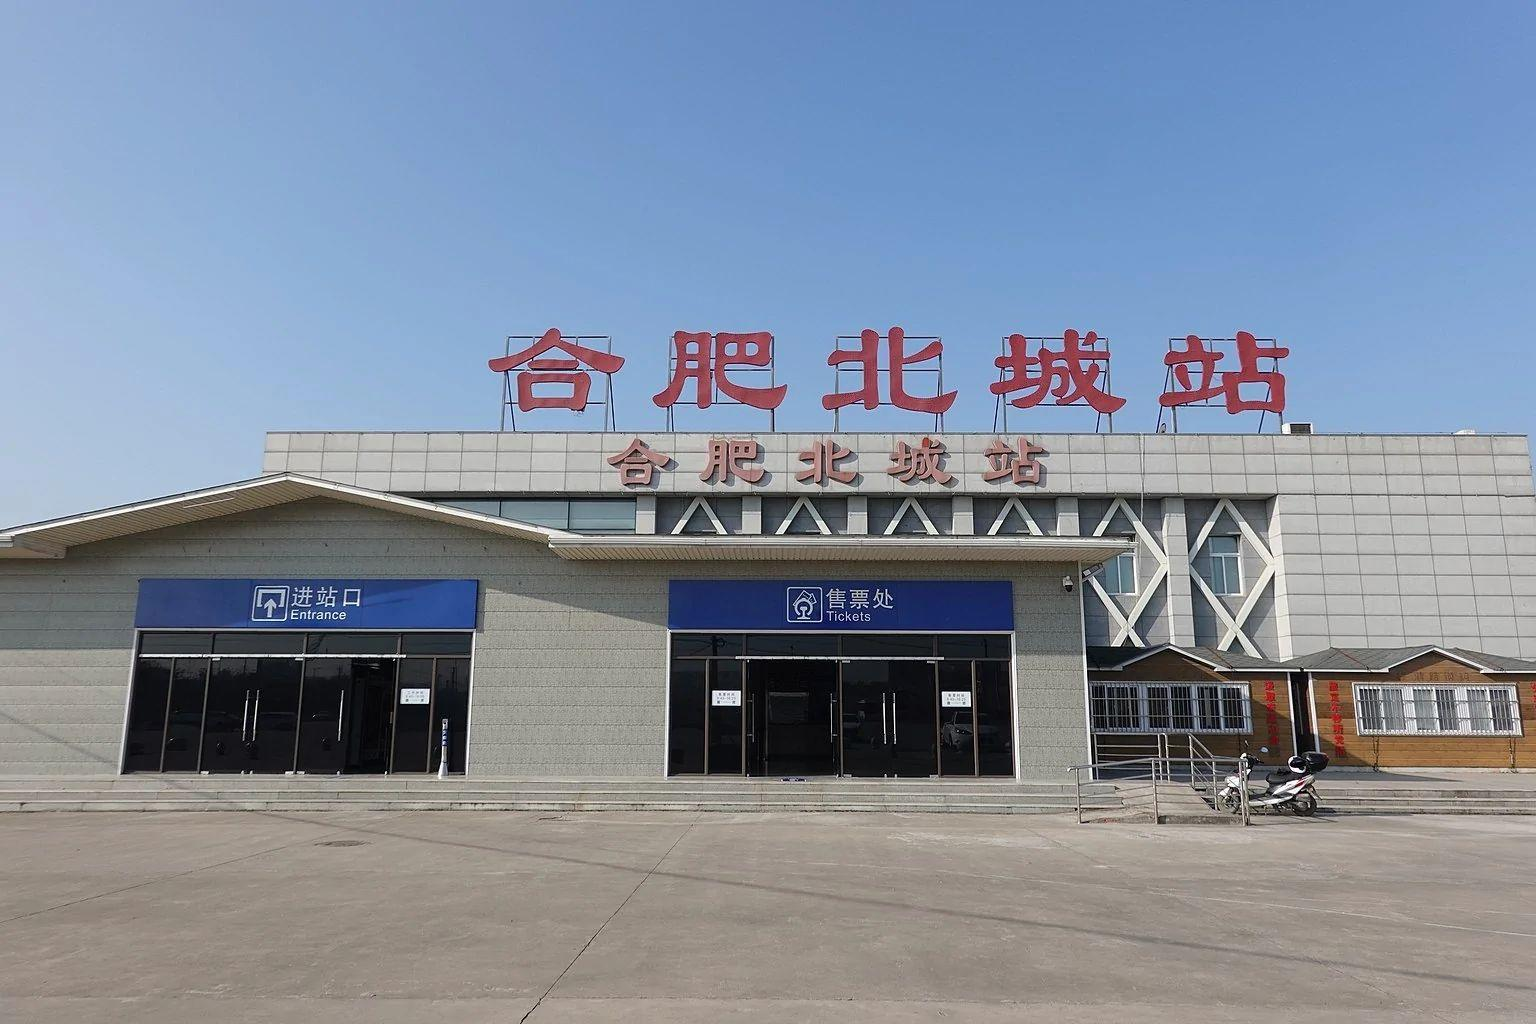
地标名称：合肥北城站
所在城市：合肥市·长丰县